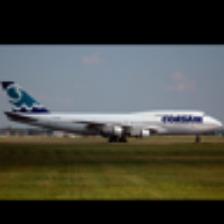
Label: NonHuman